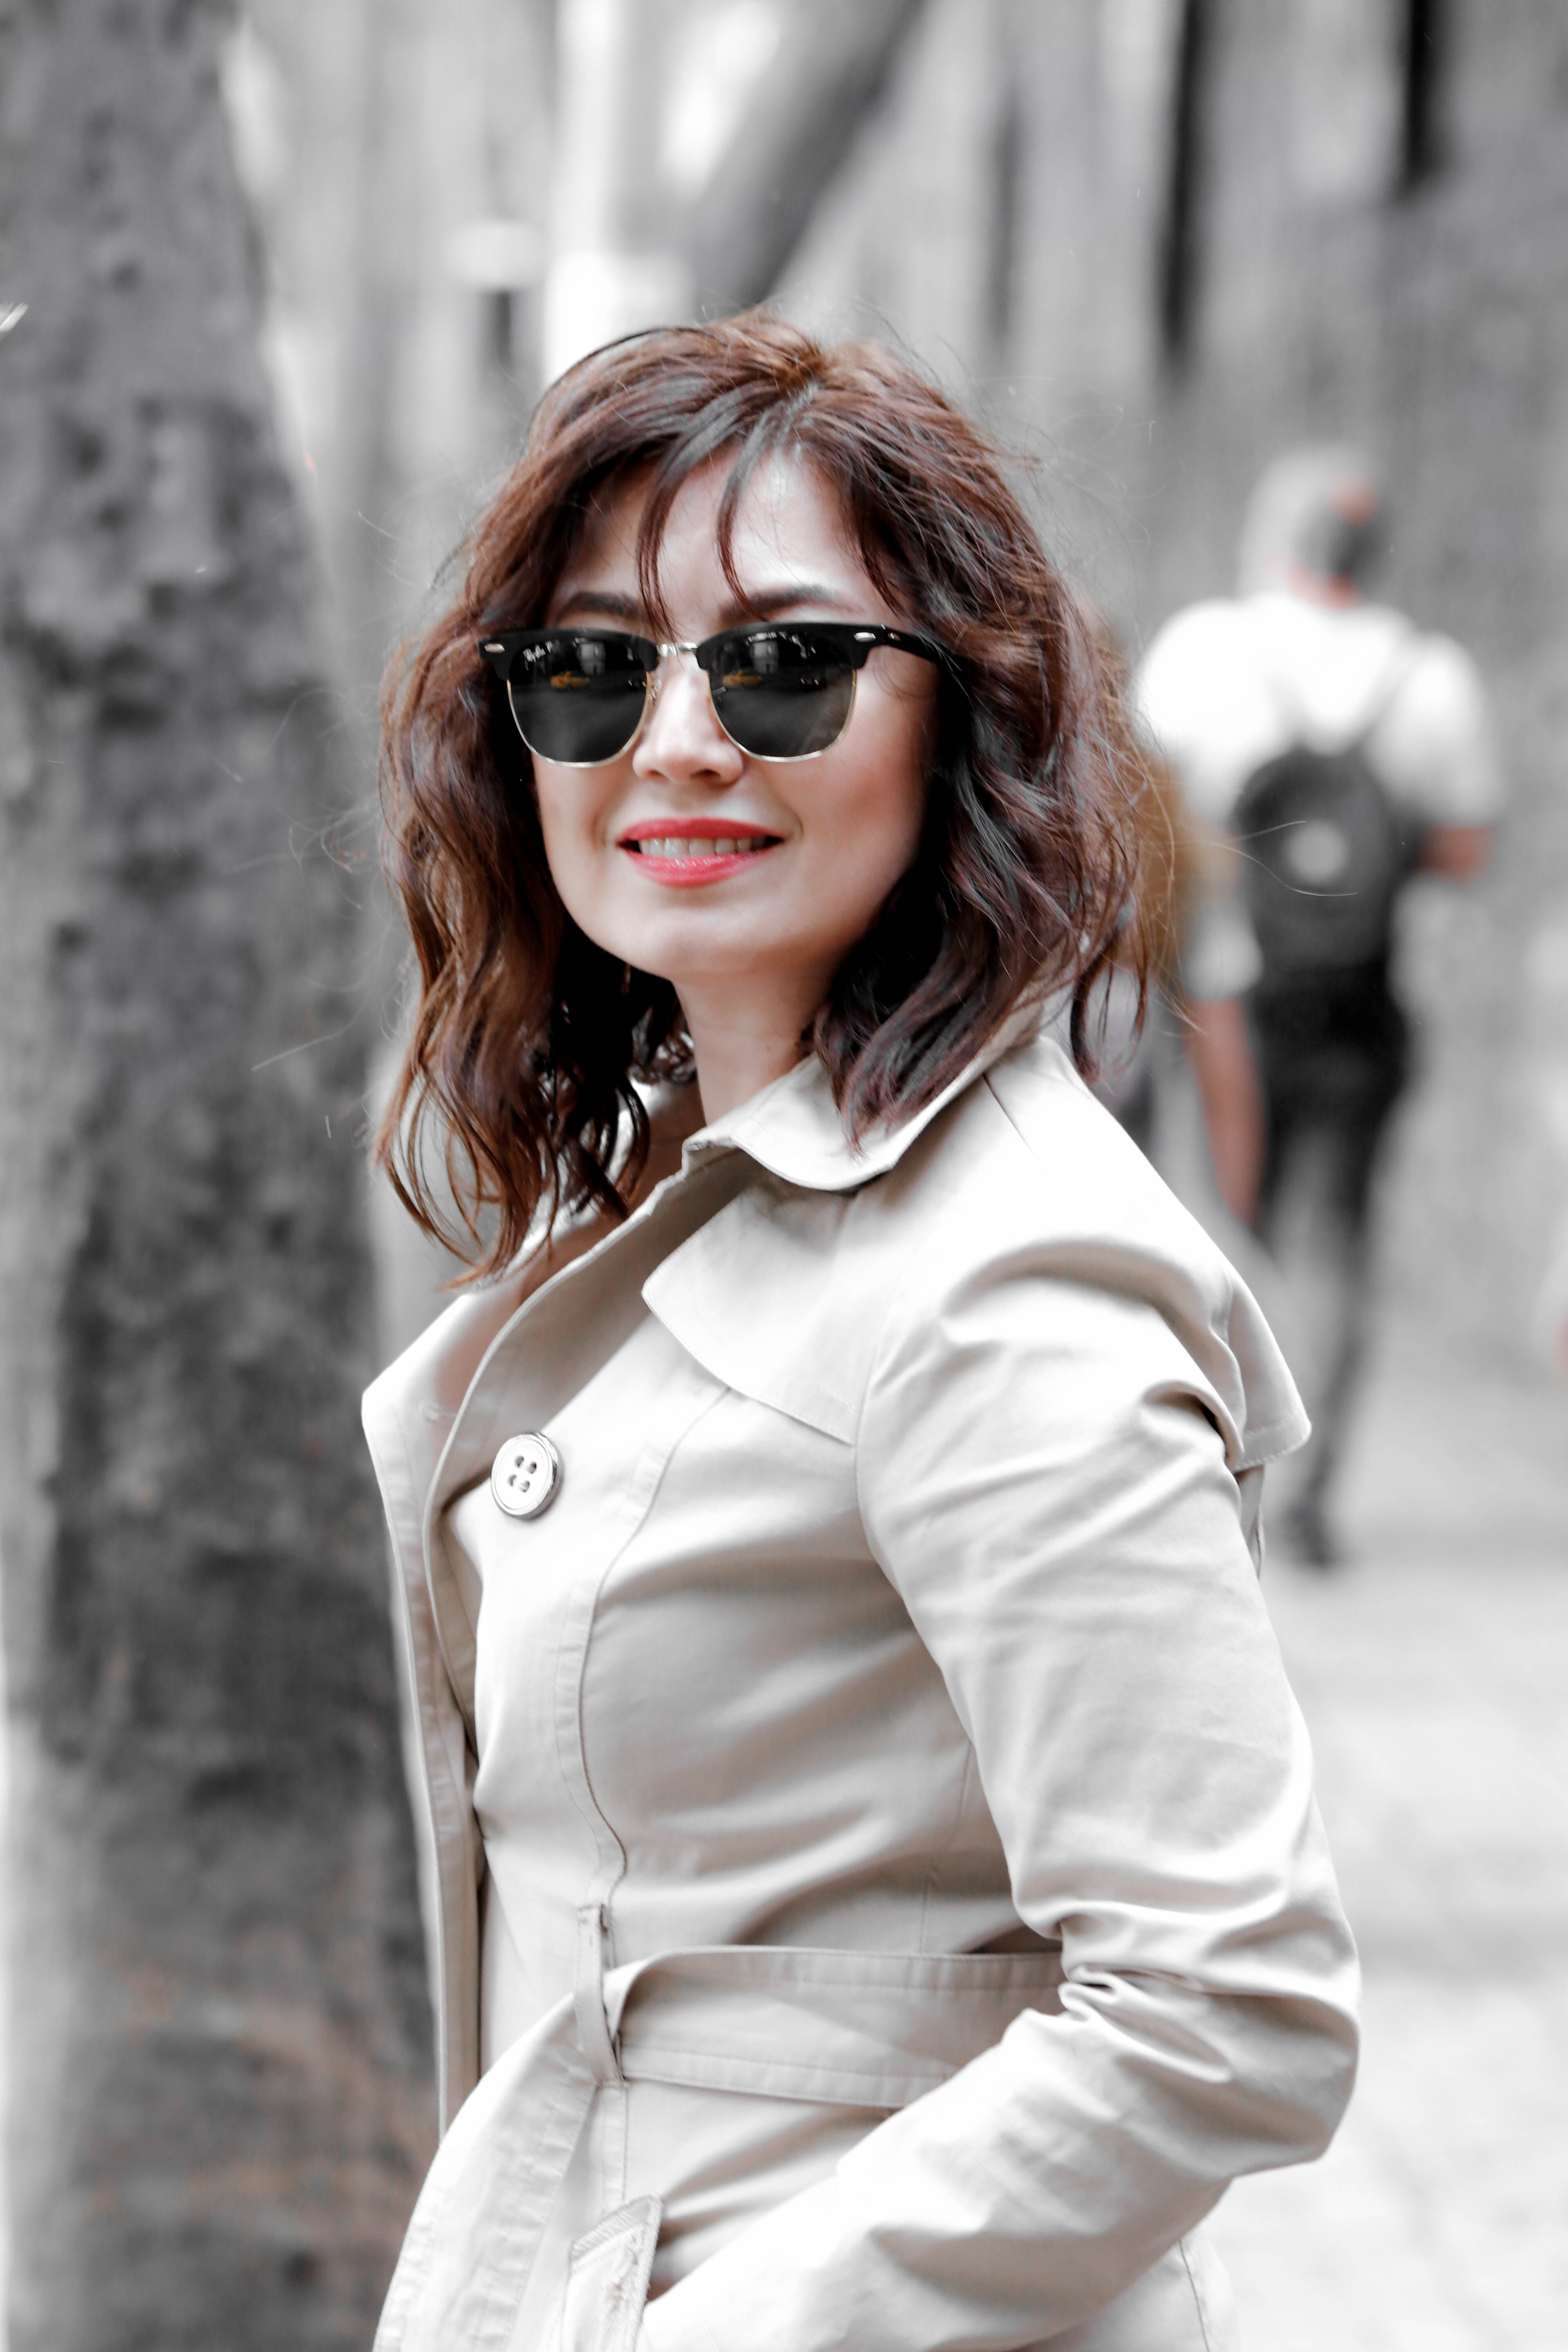
eyewear, white, sunglasses, street fashion, photograph, clothing, glasses, fashion, beauty, lip, hairstyle, snapshot, outerwear, fashion model, vision care, cool, long hair, black and white, photography, jacket, coat, dress, model, style, sleeve, hair coloring, street, fashion accessory, bangs, fashion design, brown hair